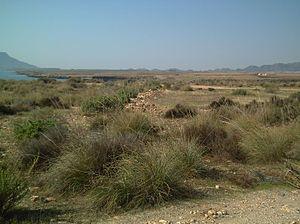
Stipa tenacissima, l'alfa, est une espèce de plantes monocotylédones de la famille des Poaceae, originaire de l'ouest du bassin méditerranéen.